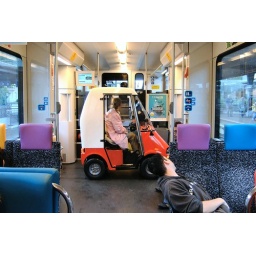
An invalid car in the Thurbo commuter train from St. Margrethen in direction to St. Gallen, Switzerland. Aug 11, 2006.